Sir Charles Malet, 1st Baronet

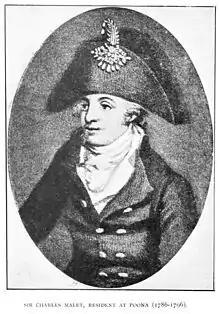
Malet illustrated in "Poona in Bygone Days" (1921)

Sir Charles Warre Malet, 1st Baronet (30 December 1752 – 24 January 1815) was a British diplomat who served in the British East India Company as a Resident in the court of the Peshwa Marathas.